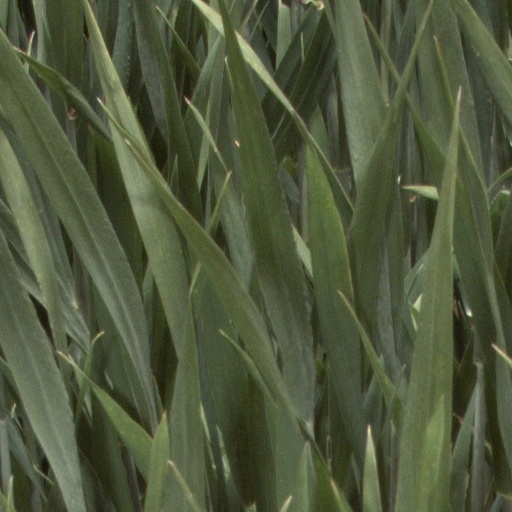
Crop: wheat